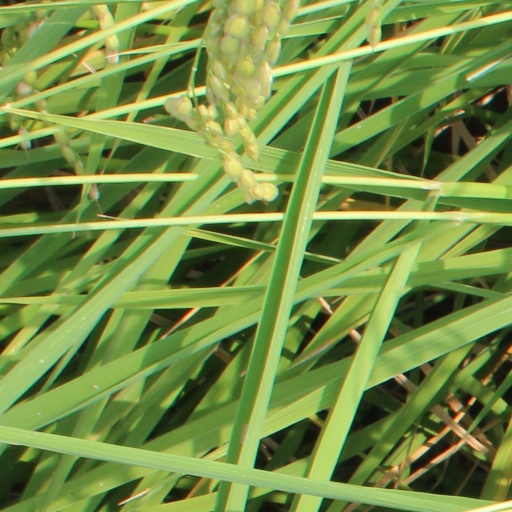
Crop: rice